Unicorn trend

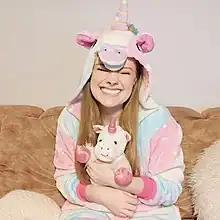
A person wearing a unicorn onesie

The unicorn trend is a 2010s fad where individuals design, produce and use consumer objects adorned with a rainbow and/or vibrant color palette; typically composed of pastel or highly saturated colors such as pink, violet, yellow, blue and green. This tendency has gained in popularity since 2016, especially among millennials. Some in this generation associate the unicorn with a return to childhood and an escape from reality. Its popularity was also augmented by the influencer and celebrity economy of social networks. Some examples of consumer products that are commonly decorated in this style are phone cases, clothing, water bottles, tote bags, makeup and food.